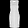
Label: Dress